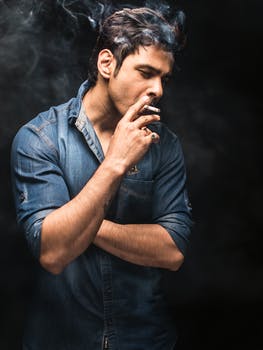
Label: No Watermark